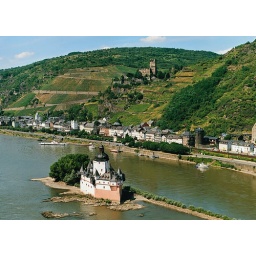
the ' Pfalz', a little castle in the river Rhine